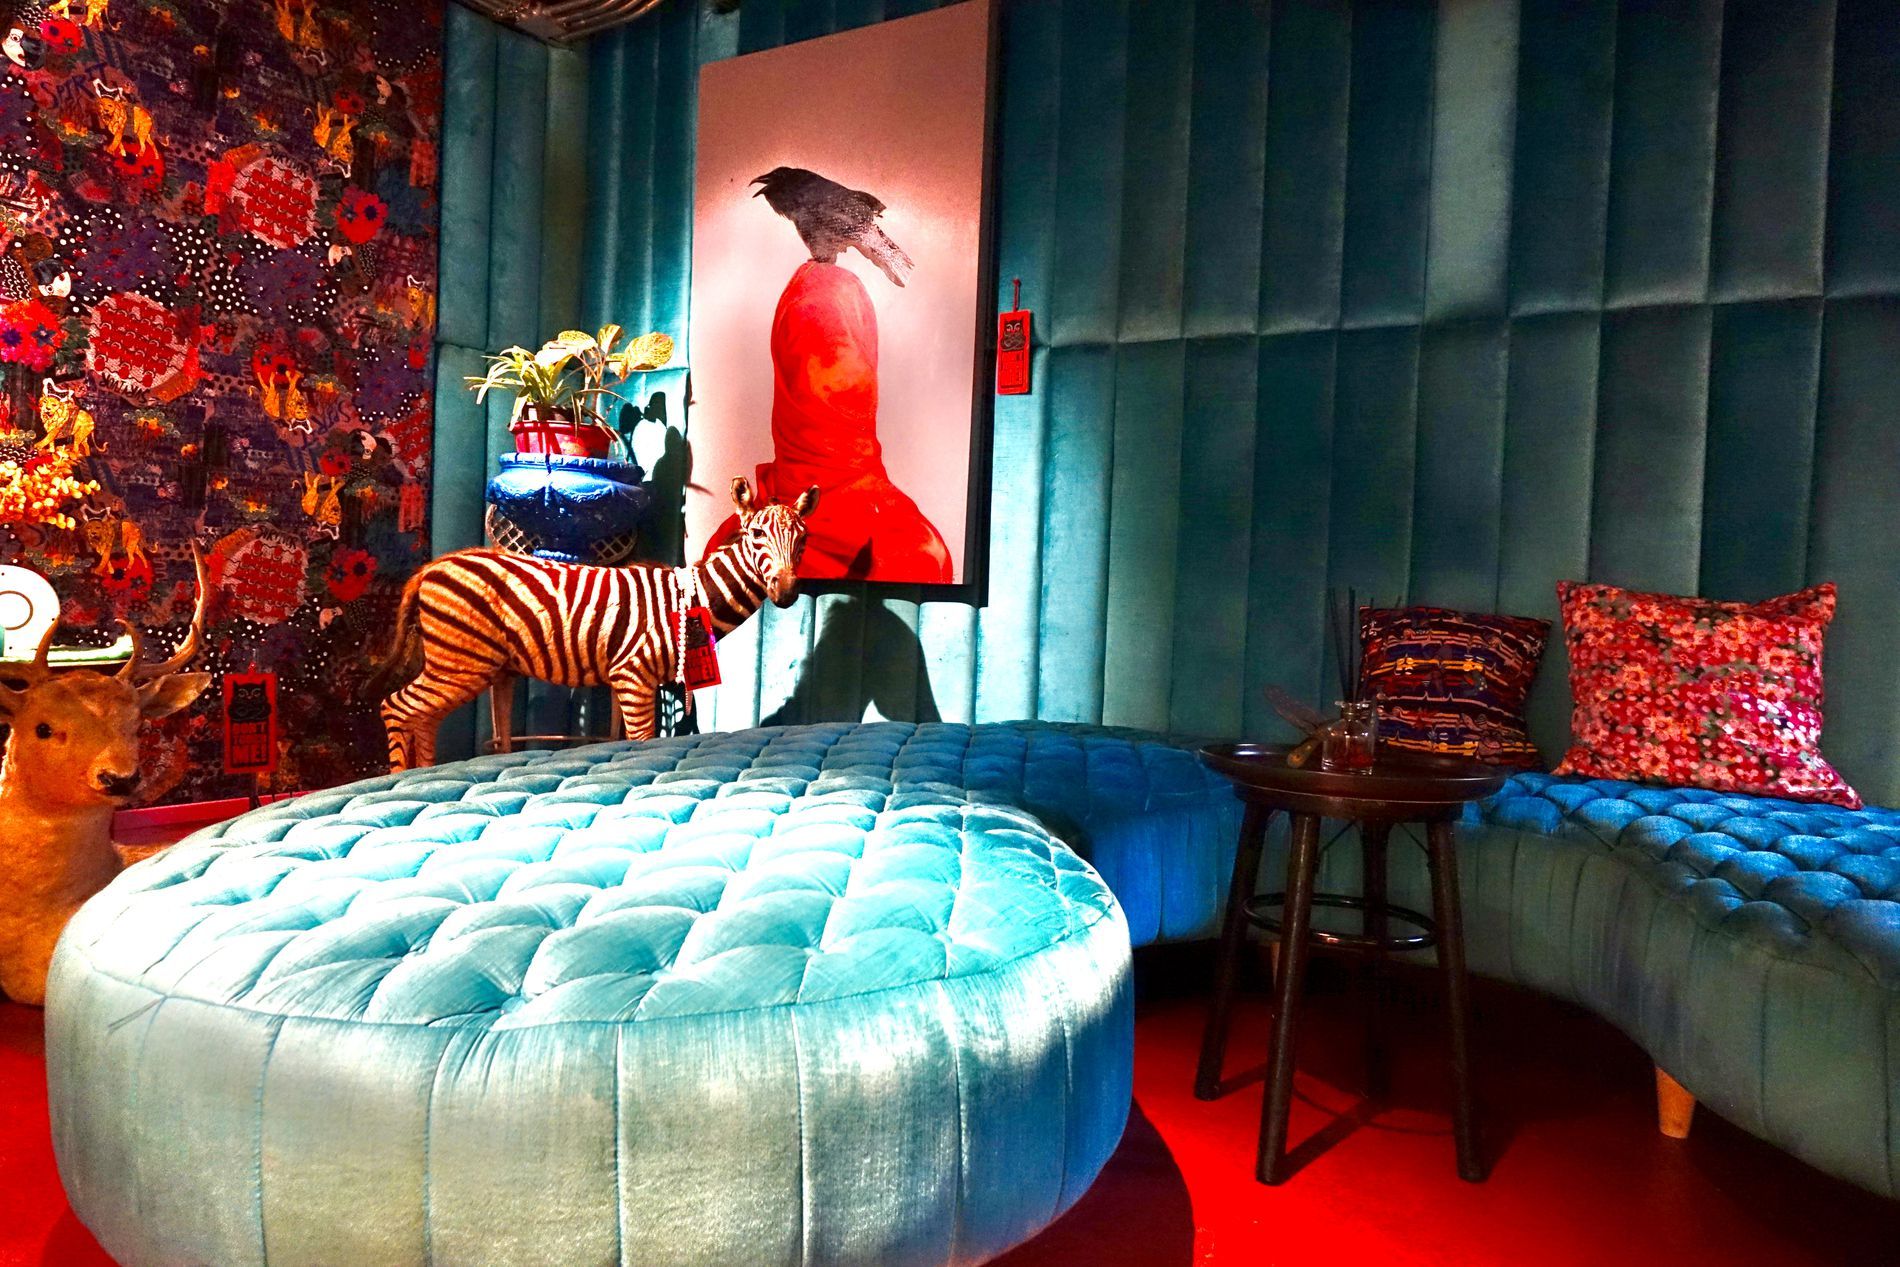
The Cozy Room
The photo shows a cozy room with many fun designs. One side of the wall is covered with soft fabric and has a painting on it. The other side has wallpaper with bright, colorful drawings. In the middle, there’s a big, round, curved ottoman with two colorful cushions on it. The room has two statues: a zebra in the center and a deer head on the left. There’s also a small table with an aroma stick on it.
The photo is taken at eye level, showing the entire room from the floor to the painting. The colors are warm and inviting. The light blue ottoman, the soft teal fabric wall, the red and orange wallpaper, and the painting mix with the two statues to create a cozy and warm feeling in the photo.
Labels: Furniture, Animal, Mammal, Wildlife, Zebra, Architecture, Building, Indoors, Living Room, Room, Interior Design, Person, Ottoman, Wallpaper, Painting, Wall, Cushion, Deer, Potted Plants, Aroma Sticks, Side Table
Camera: SONY DSC-RX10
Lens: Sony 24-200mm F2.8
Aperture: F2.8
Exposure: 1/50 sec
ISO: 1250
Focal length: 8.8 mm